Precious (film)

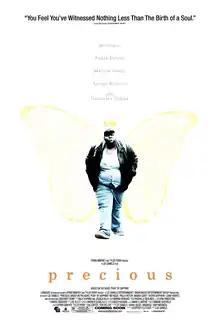
Theatrical release poster

Precious: Based on the Novel "Push" by Sapphire, or simply Precious, is a 2009 American drama film, directed and co-produced by Lee Daniels. Its script was written by Geoffrey S. Fletcher, adapted from the 1996 novel "Push" by Sapphire. The film stars Gabourey Sidibe and Mo'Nique, alongside Paula Patton, Mariah Carey, Sherri Shepherd, and Lenny Kravitz. This marked the acting debut of Sidibe, who portrays a young woman struggling against poverty and abuse. Filming took place in New York City from October 2007 to December 2007.